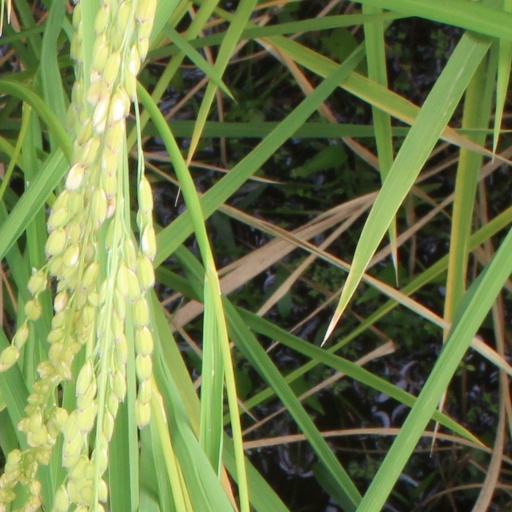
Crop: rice